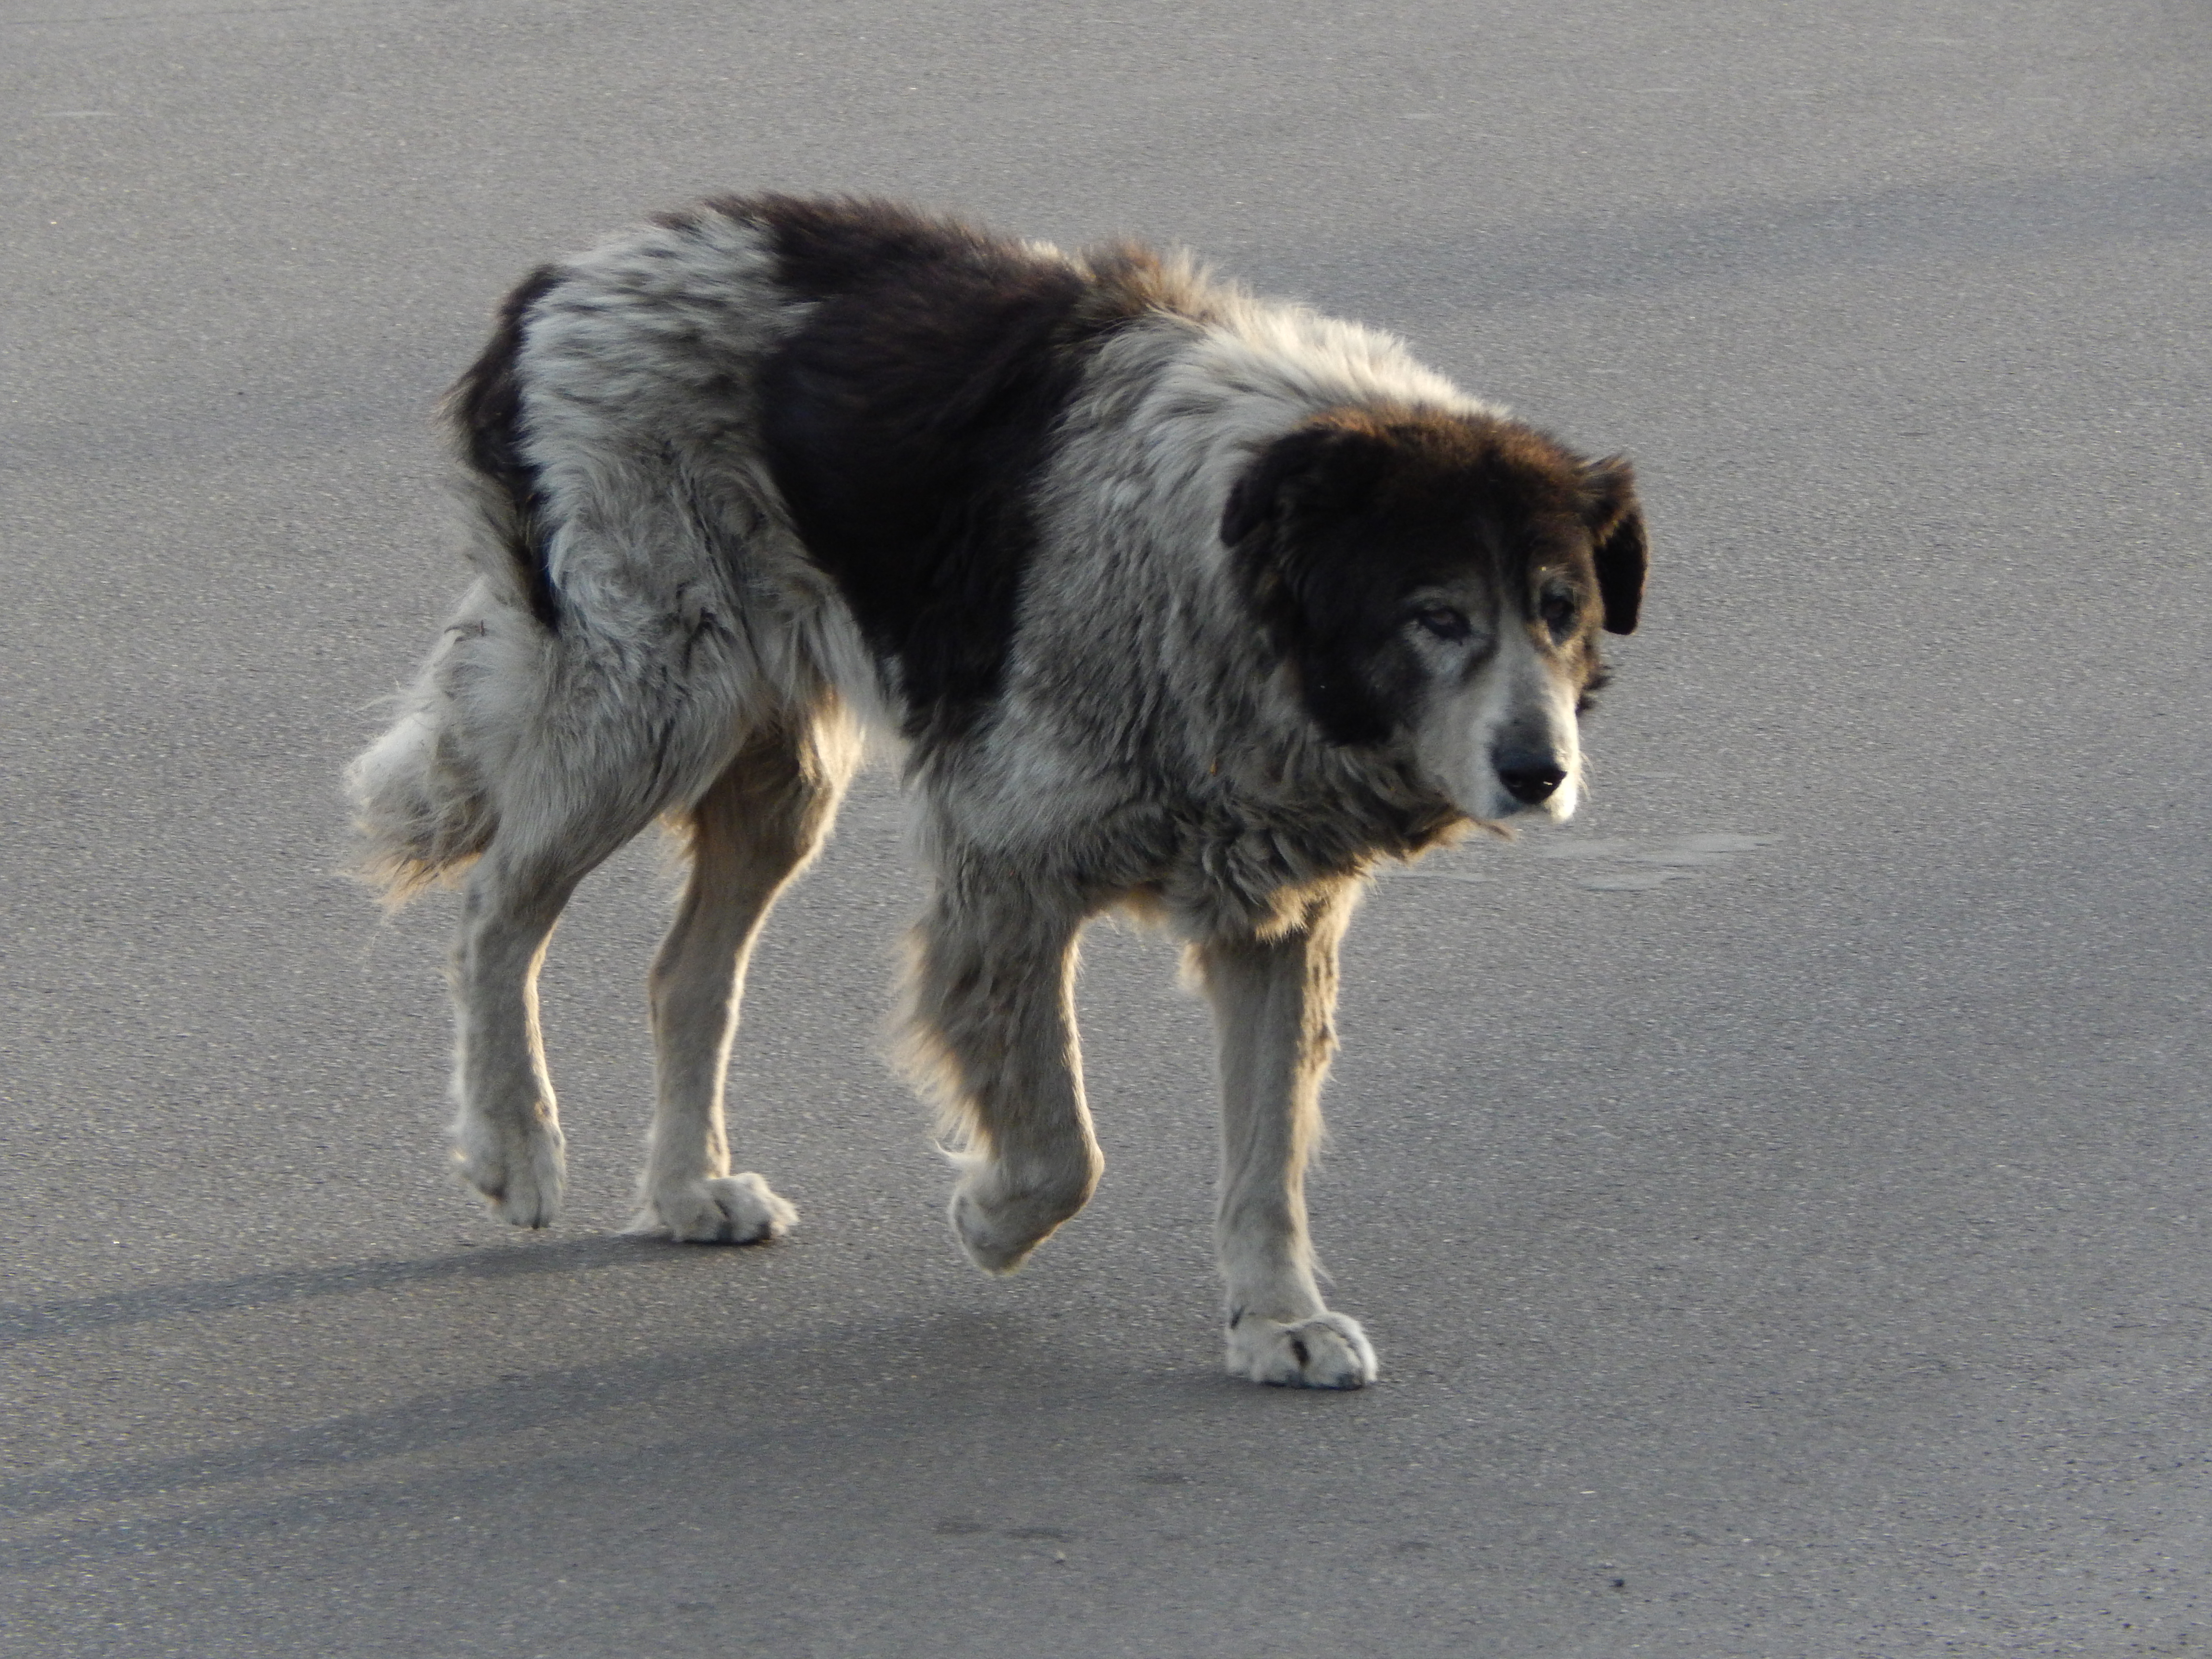
animal, background, animals, nature, winter, lemur, white, head, mammal, tiger, beautiful, wild, wildlife, cat, zoo, cage, enclosure, portrait, cute, park, domestic, face, field, scene, funny, dog, dog breed, dog like mammal, dog breed group, street dog, snout, fur, border collie, stabyhoun, rare breed dog